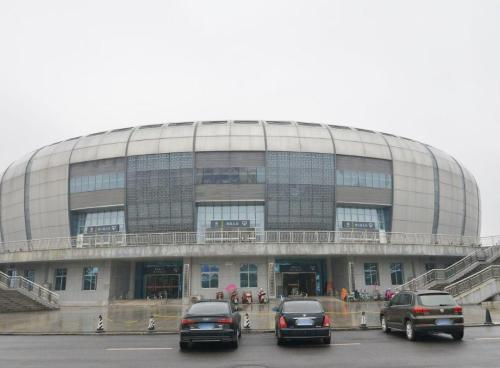
地标名称：抚州市体育中心
所在城市：抚州市·临川区